Chris Gall

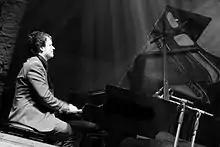
Chris Gall at the 2008 Jazz Festival St. Ingbert

Chris Gall (born 11 July 1975) is a German jazz pianist and composer.